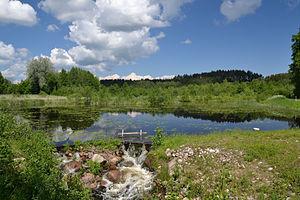
Savastvere est un village de la Commune de Alatskivi du Comté de Tartu en Estonie.